Benburb

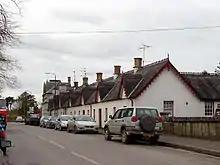
Benburb's Main Street

It is best known, in historical terms, for the Battle of Benburb that took place there in 1646. This was fought between the armies of Confederate Ireland led by Owen Roe O'Neill and the Scottish Covenanters led by Munro. The battle resulted in a crushing victory for O'Neill's men at the townland of Drumflugh around a mile outside the village. It was commemorated in the ballad "The Battle of Benburb".